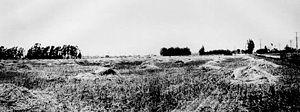
Culver City est une ville américaine située dans le comté de Los Angeles, dans l'État de Californie.